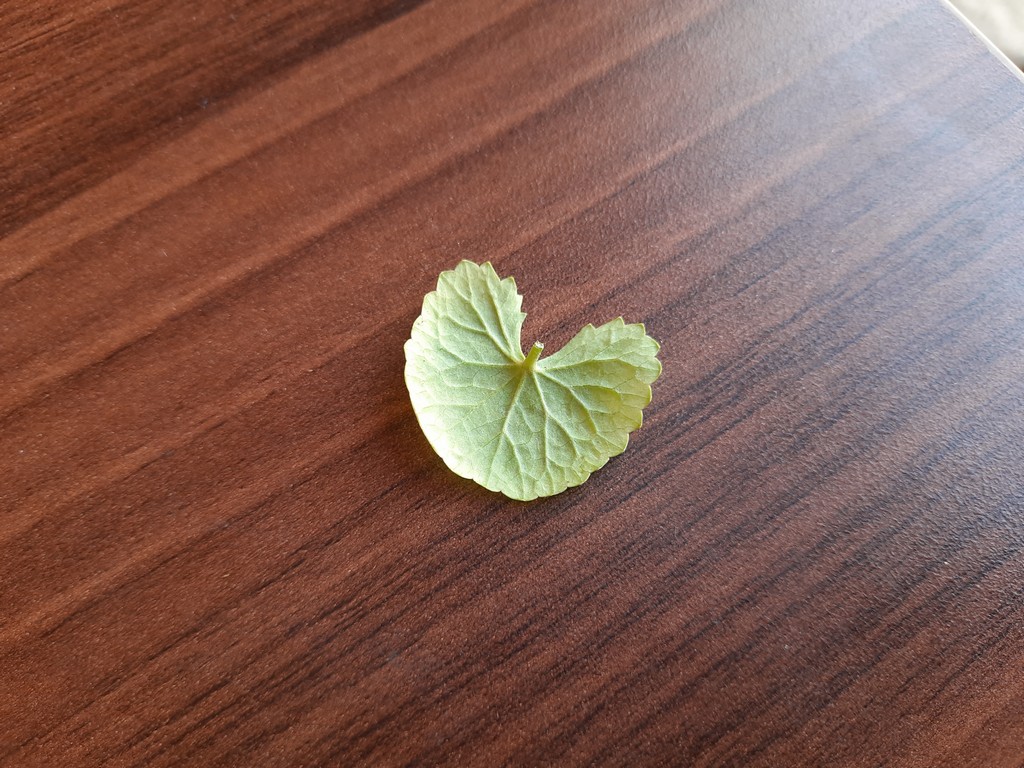
Label: Healthy